Carlo Parola

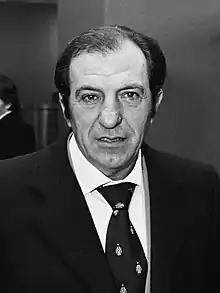
Parola in 1974

Carlo Parola (20 September 1921 – 22 March 2000), was an Italian football player and coach who played as a defender. Throughout his career, he won domestic titles with Italian club Juventus, both as a player and as a manager. At international level, he took part at the 1950 FIFA World Cup with the Italy national team.